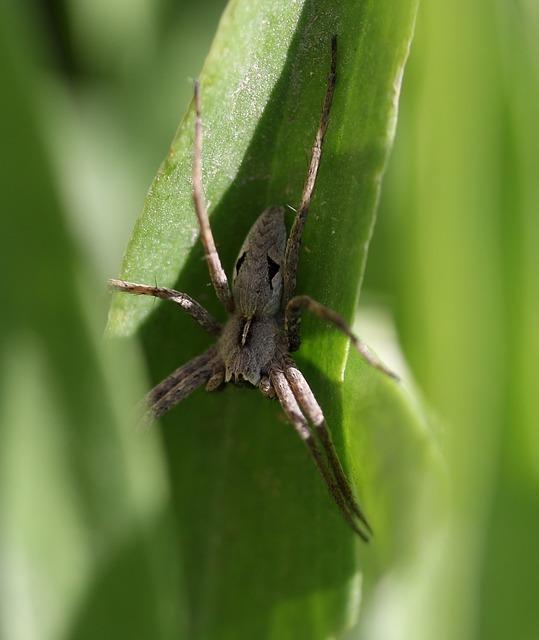
spider